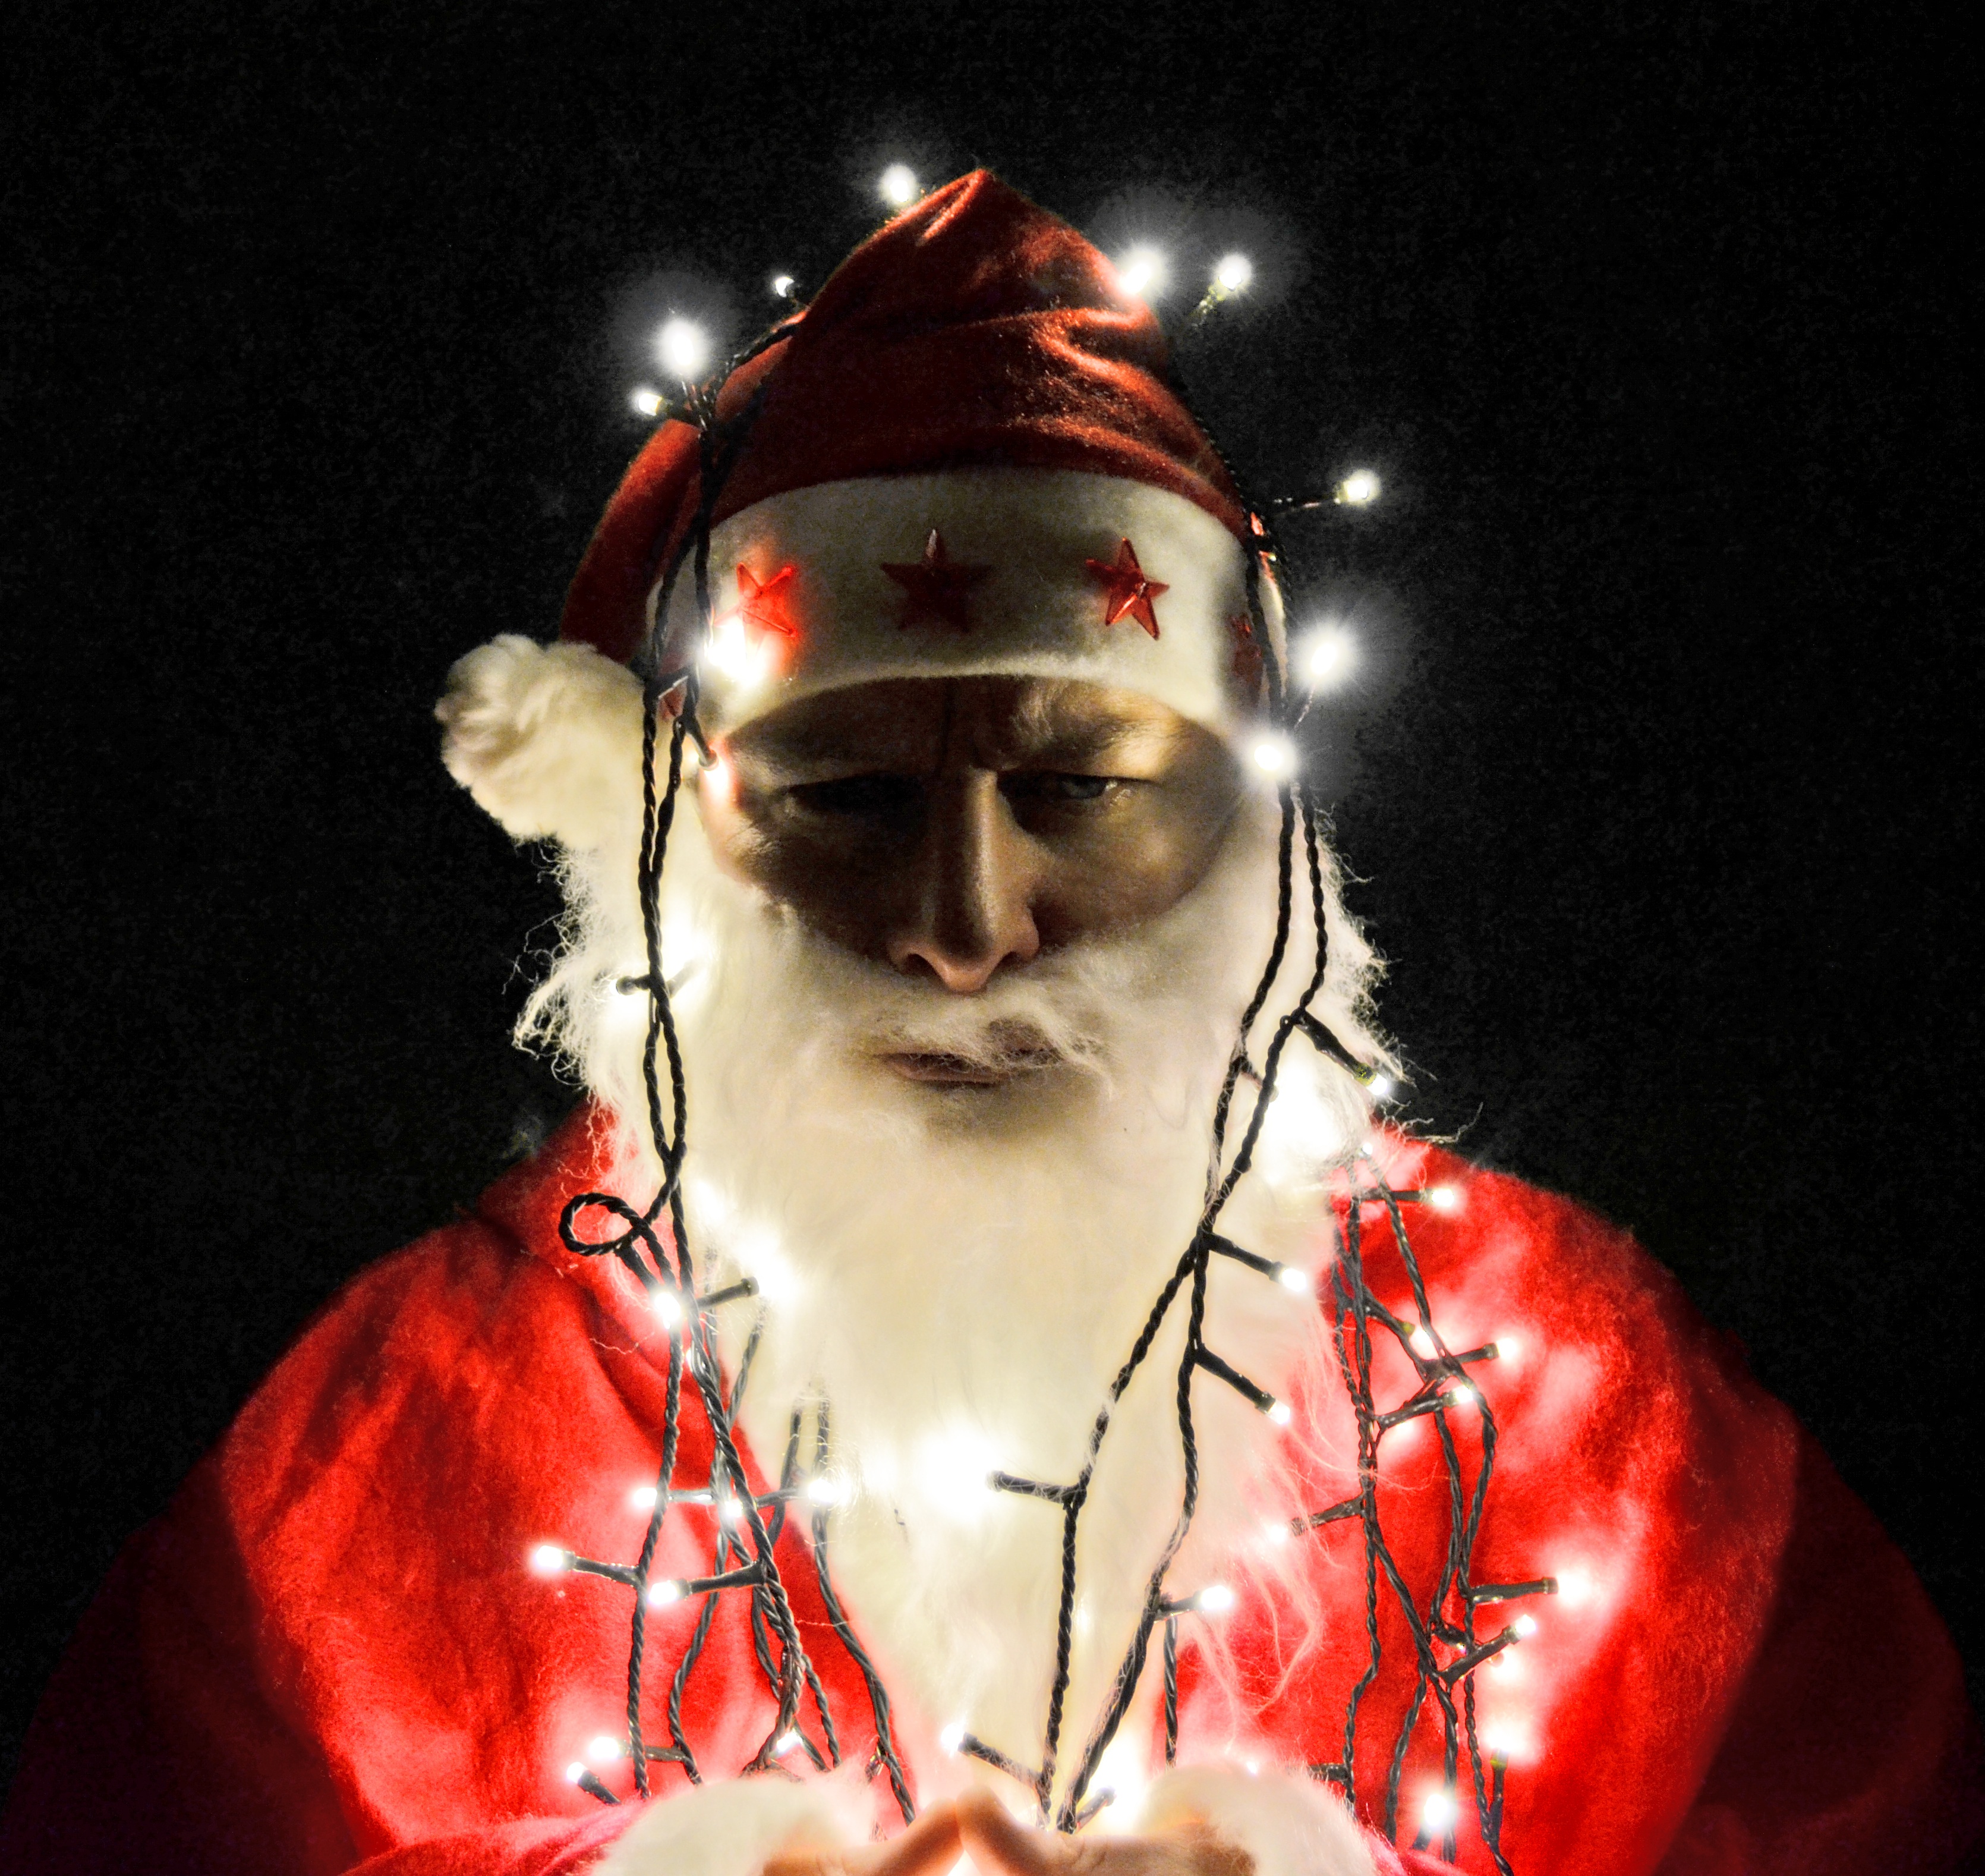
snow, cold, winter, light, portrait, red, christmas, lighting, santa, advent, christmas decoration, christmas time, lights, holidays, head, organ, december, xmas, mood, santa claus, christmas motif, nicholas, christmas eve, merry christmas, x mas, psycho, lichterkette, psychodelisch